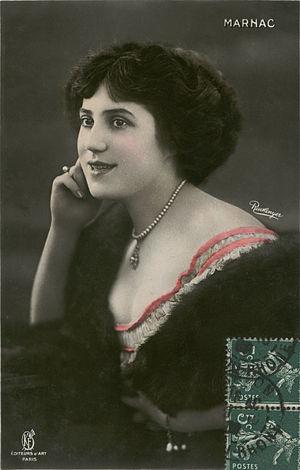
Jane Marnac, par Reutlinger. Restaurée.
Jane Fernande Mayer dite Jane Marnac, née le 8 février 1892 à Bruxelles et décédée le 2 décembre 1976 à Paris, est une actrice belge.
Paul Hubert Colin, né le 27 juin 1892 rue Jeanne-d'Arc à Nancy et mort le 18 juin 1985 à Nogent-sur-Marne, est un artiste peintre, dessinateur, costumier, scénographe et l'un des plus novateurs et influents affichiste lithographe français de la première partie du XXᵉ siècle.